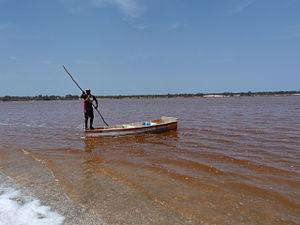
Récolteur de sel dans sa barque sur le lac rose au Sénégal